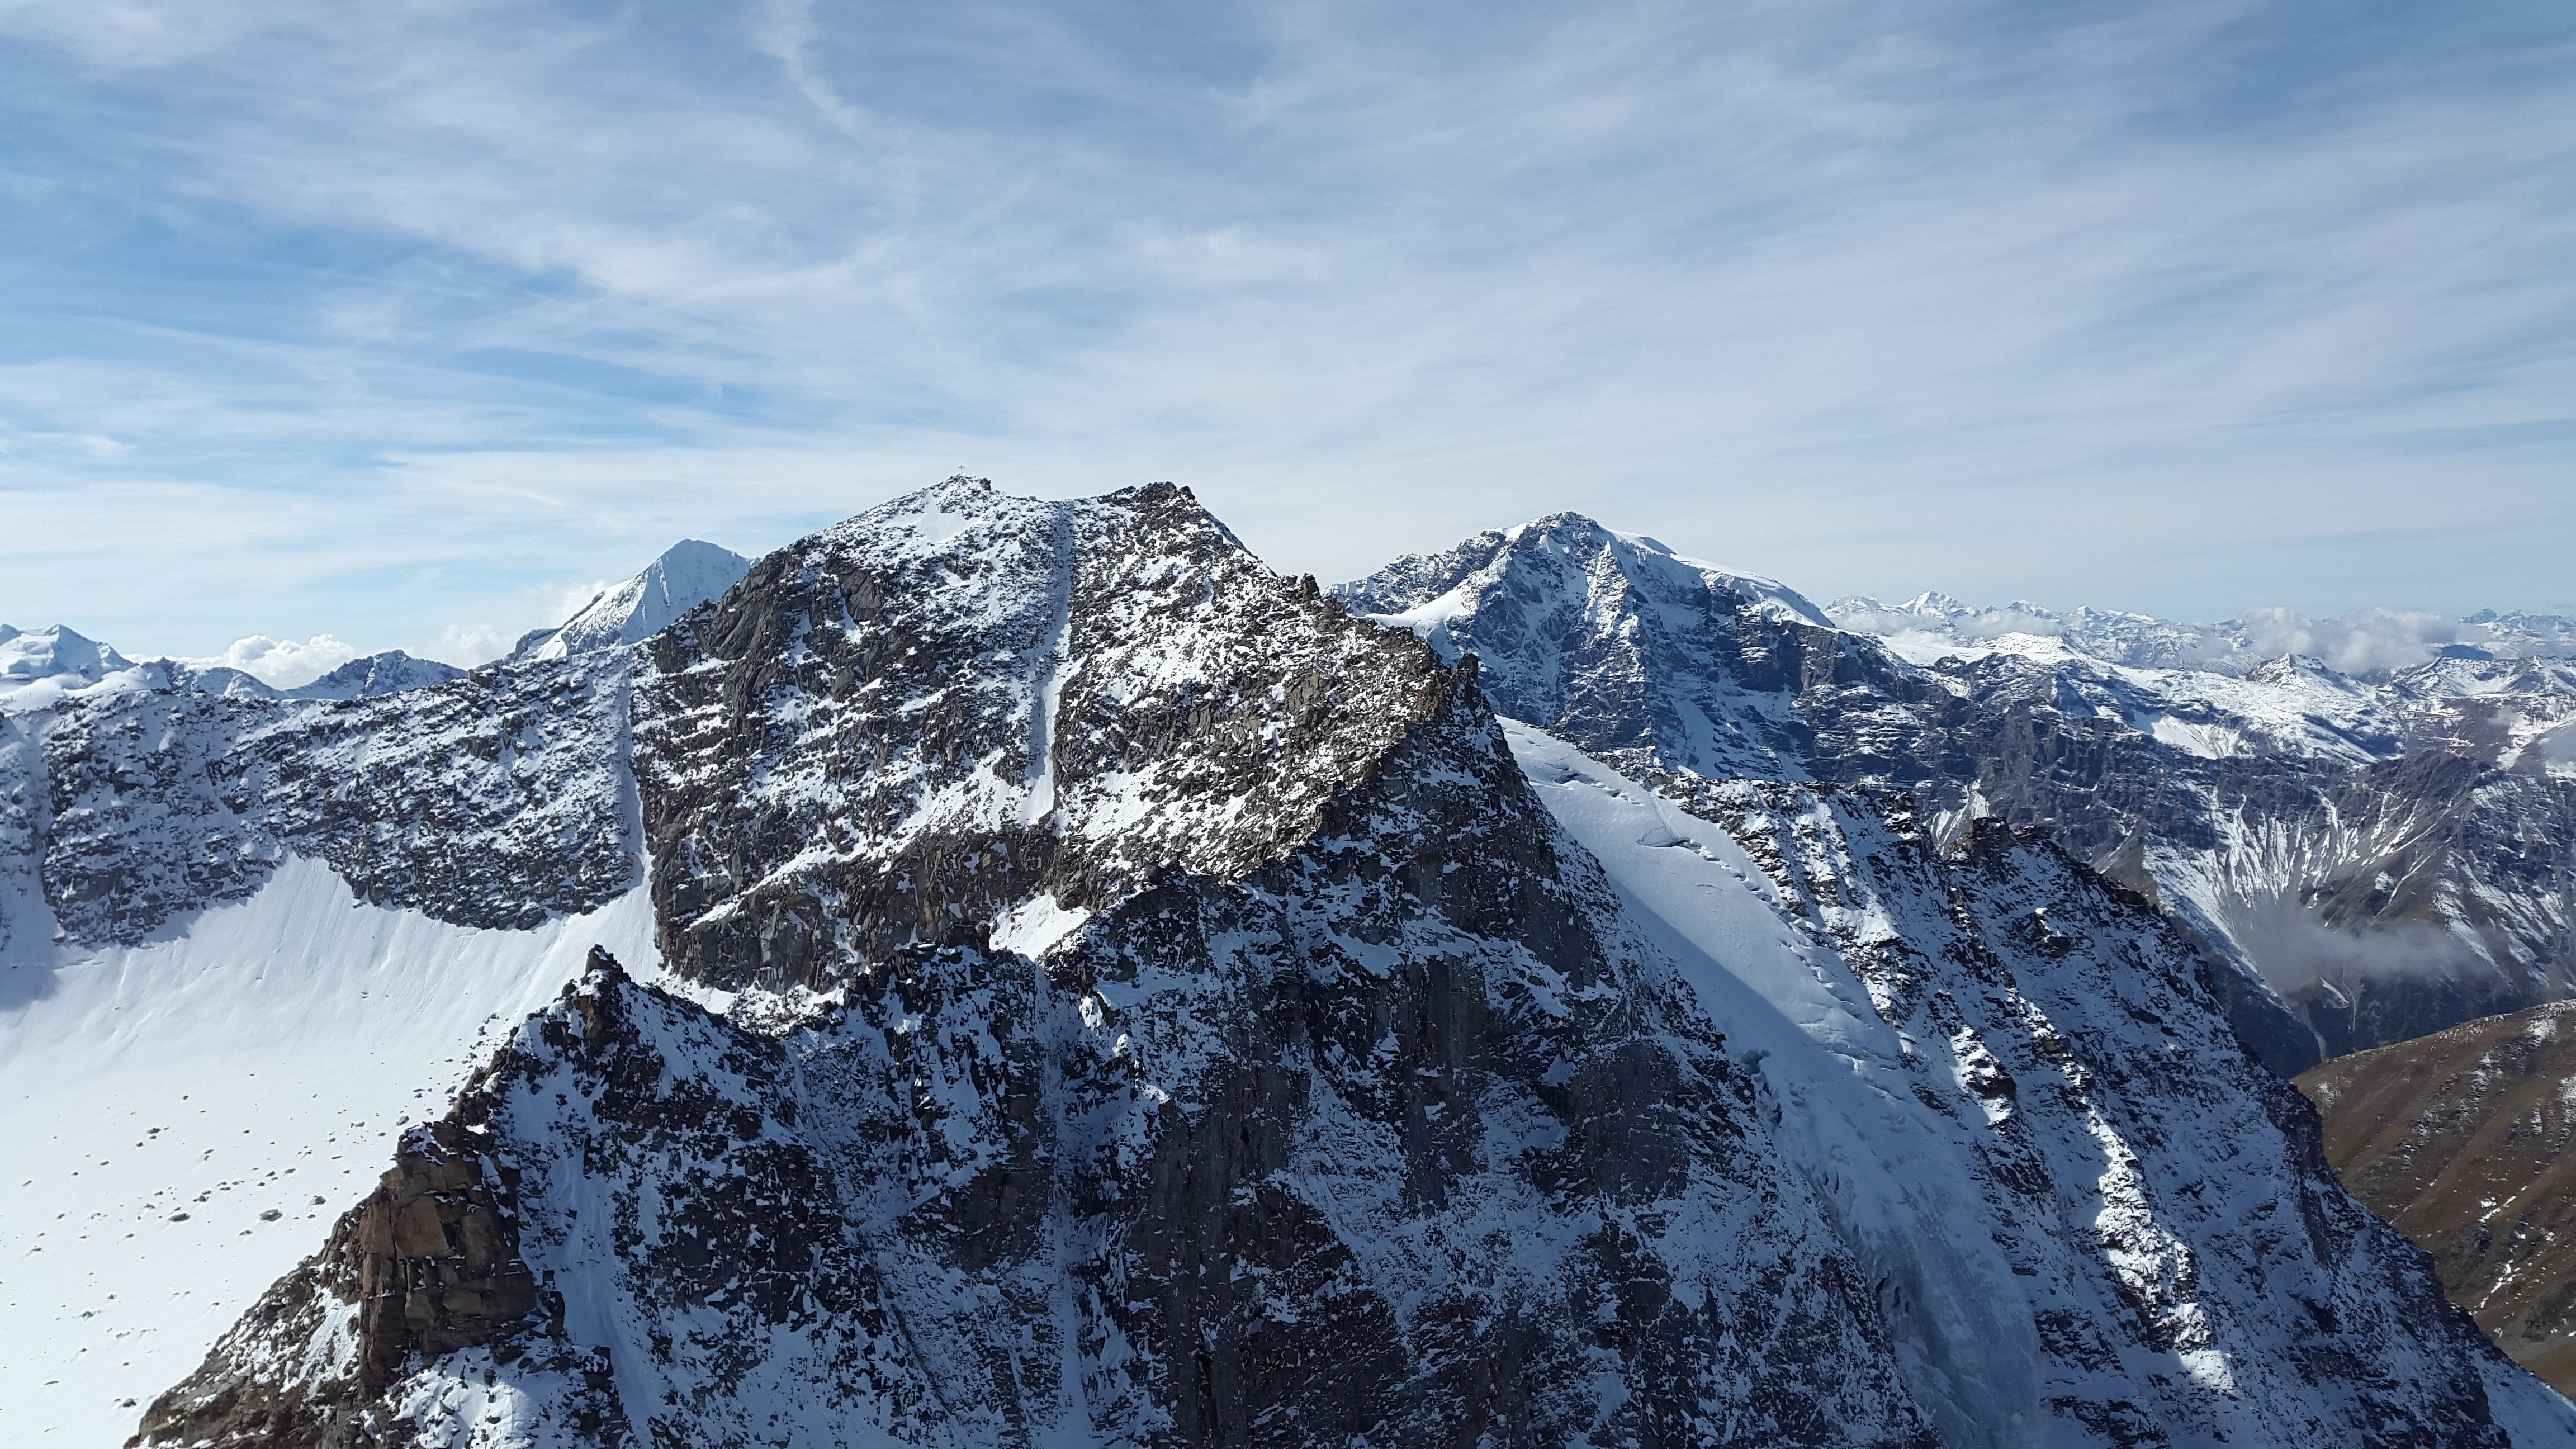
landscape, nature, mountain, snow, winter, adventure, mountain range, glacier, weather, snowy, alpine, season, ridge, summit, mountaineering, mountains, alps, plateau, cirque, wintry, piste, high mountains, mountain panorama, landform, south tyrol, dream day, clear air, ortlergruppe, gebrige, high altitude mountain tour, mountain pass, val venosta, geographical feature, mountainous landforms, geological phenomenon, vertainspitze